Jackson Historic District (Jackson, Alabama)

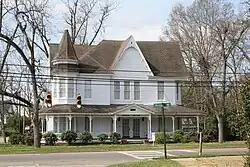

The Jackson Historic District is a historic district in the city of Jackson, Alabama, United States. Jackson was founded in 1816 and is the oldest incorporated settlement in Clarke County. The historic district features examples of Greek Revival, Queen Anne, Colonial Revival, and regional vernacular architecture. Spread over with 140 contributing buildings, it is roughly bounded by College Avenue, Forest Avenue, Carroll Avenue, Cedar Street, Florida Street, Commerce Street, Clinton Street, and Spruce Street. It is a part of the Clarke County Multiple Property Submission and was placed on the National Register of Historic Places on January 23, 1998.